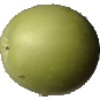
Label: apple_granny_smith